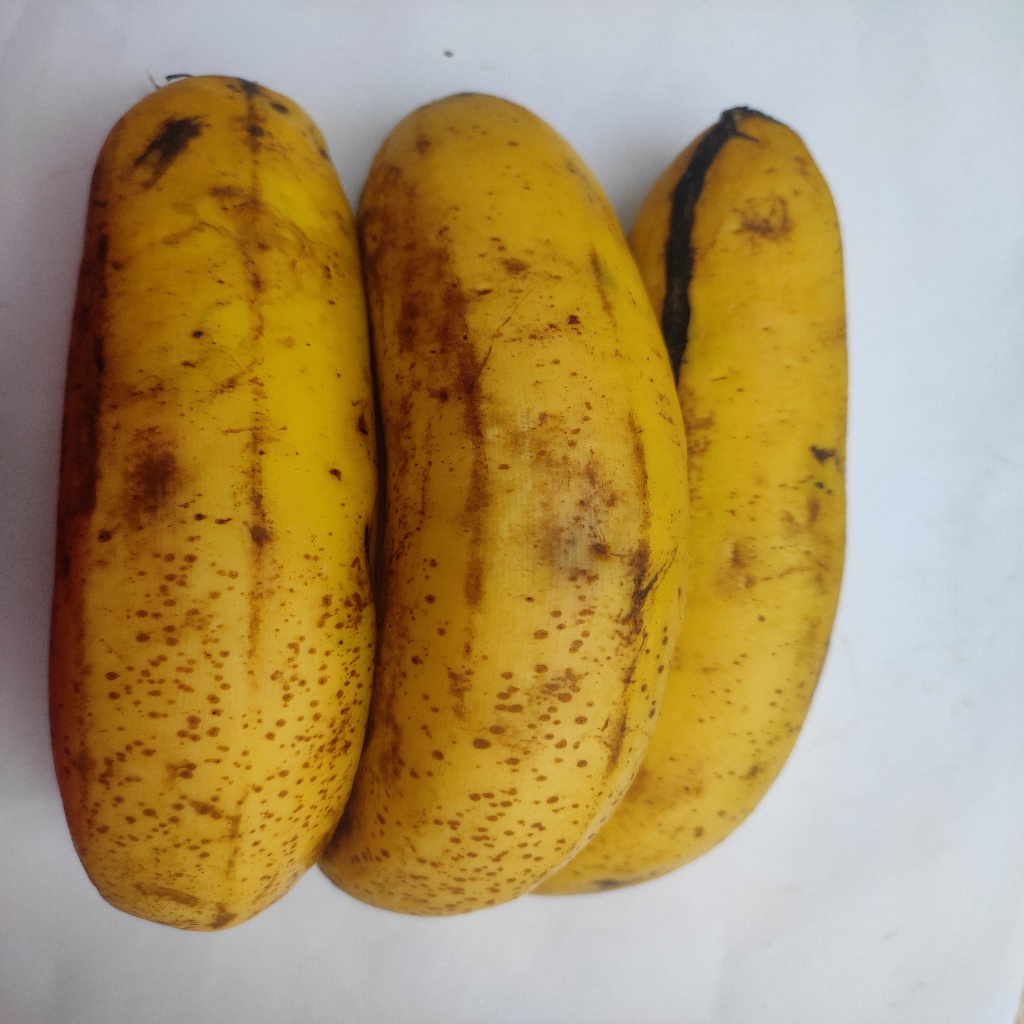
Crop: banana
Quality class: Class_A